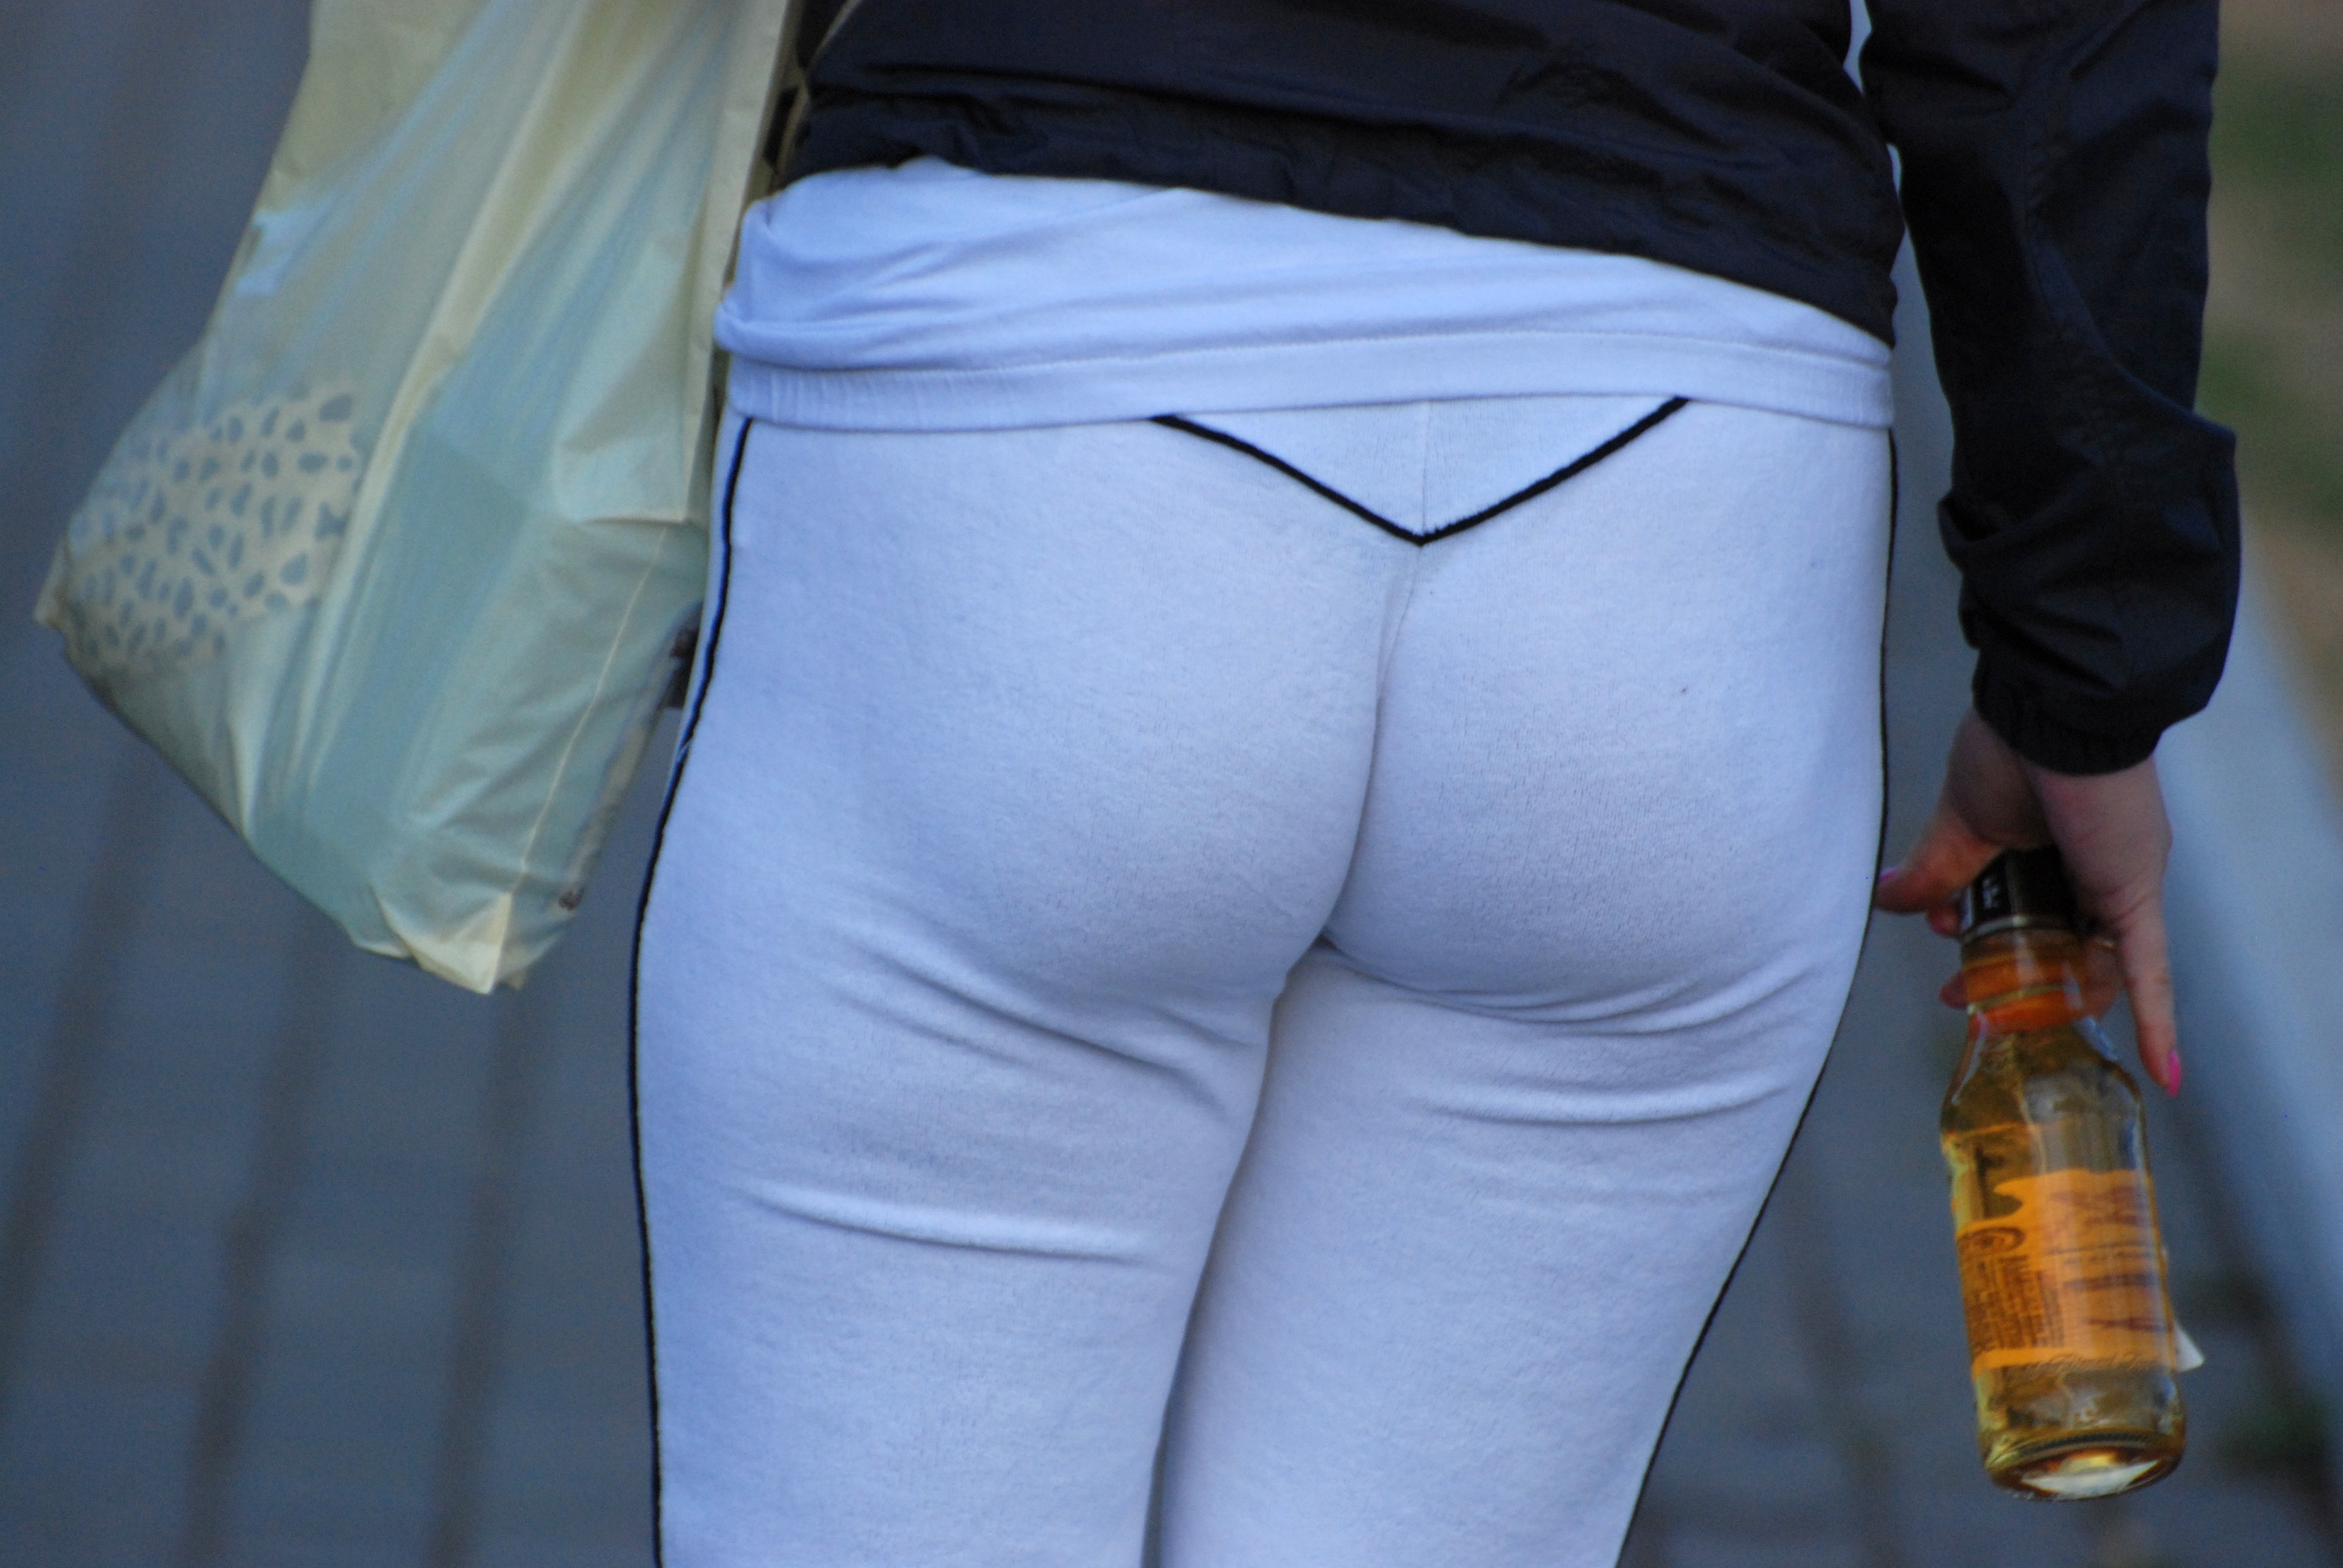
trunk, male, leg, spring, fashion, blue, nikon, clothing, arm, muscle, human body, trousers, textile, thigh, nikkor, d80, 70300mm, nikond80, 70300mmf4556gvr, abdomen, sense, formal wear